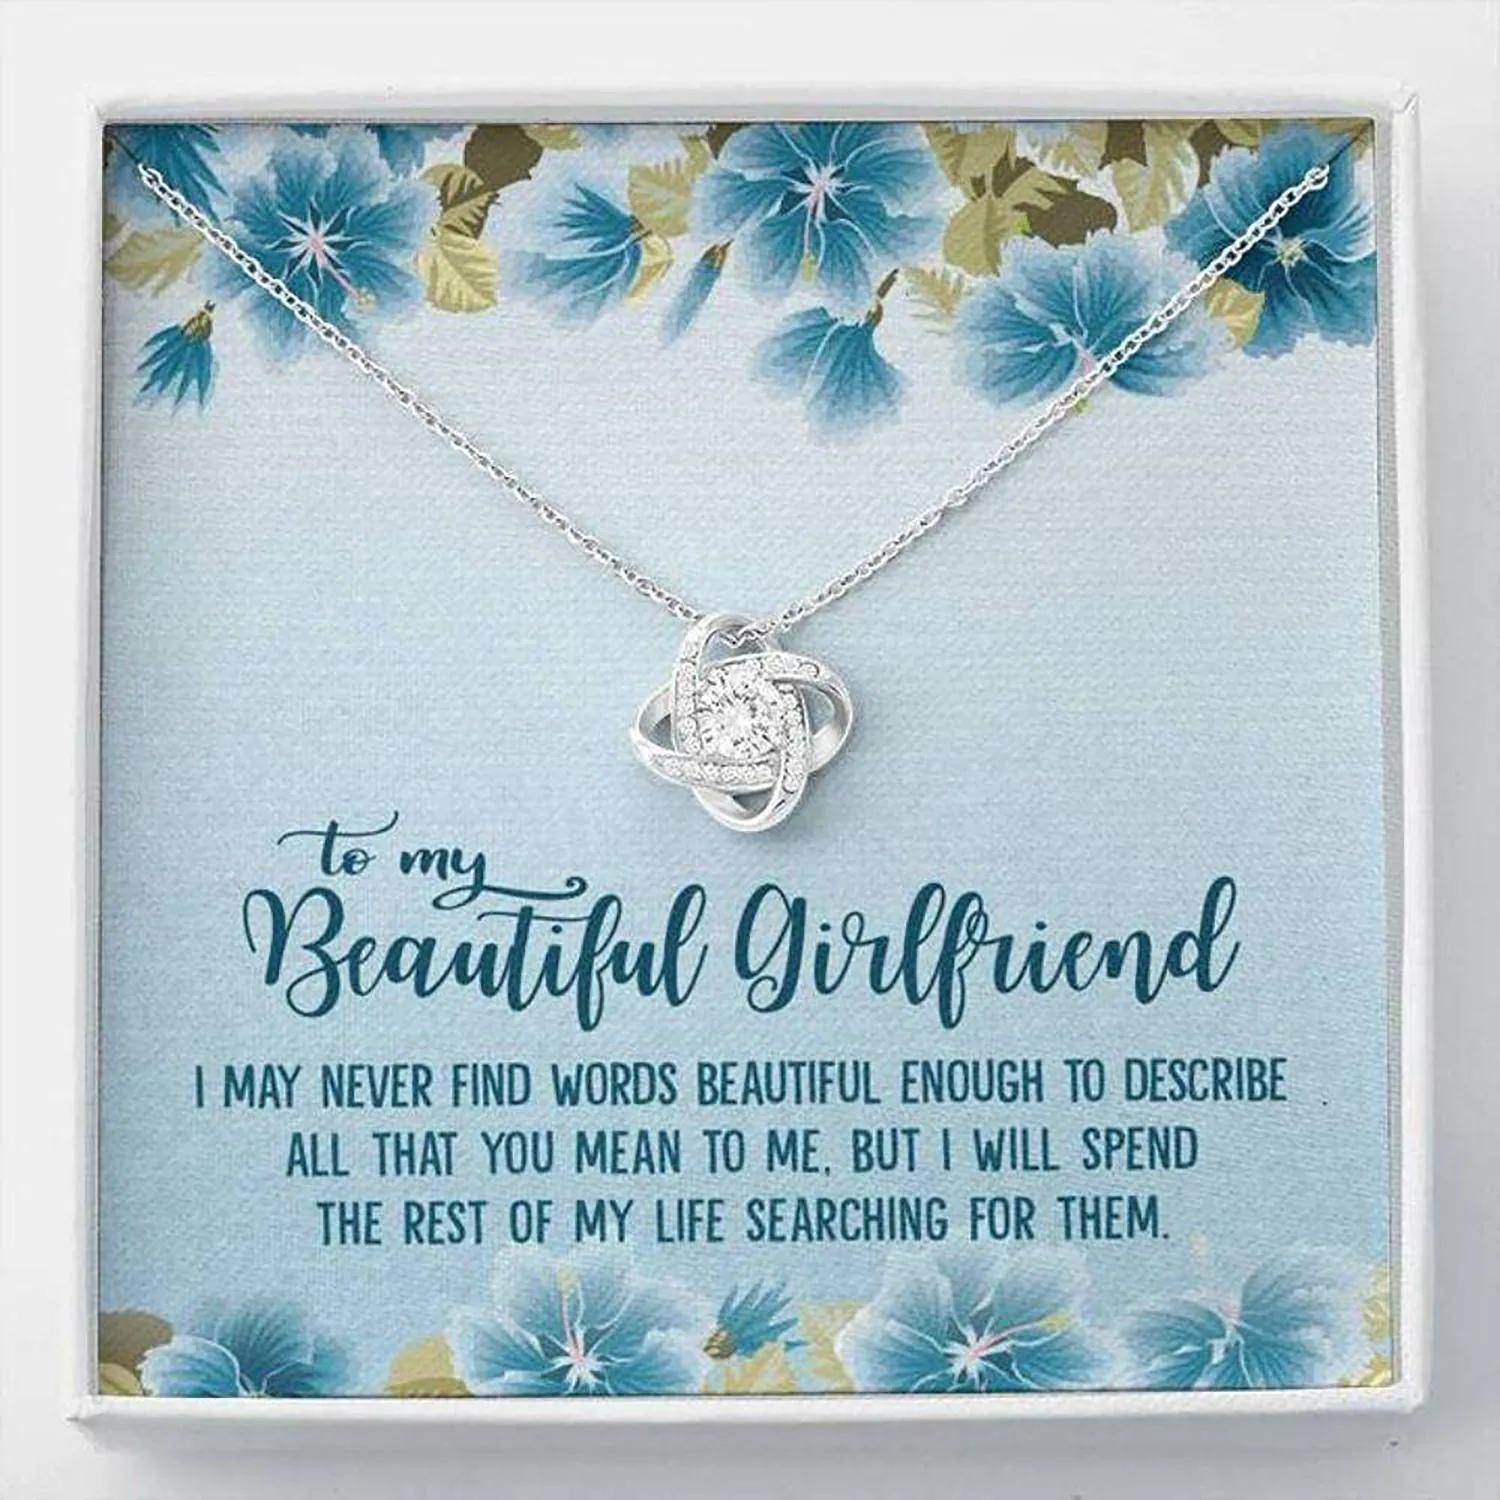
RAKVA Sterling Silver Pendant Set For Women
Type: Necklaces & Pendants
Brand: RAKVA
Price: Rs. 4999
 Give a loving gift that will melt her heart! this dazzling forever love pendant features a polished heart pendant surrounding a flawless 7mm cubic zirconia, embellished with smaller crystals adding extra sparkle and shine. the pendant is crafted in pure 92.5 sterling silver with an option to choose from white gold finish or yellow gold finish, and dangles from a fine silver chain.
Features: 925 Original Sterling Silver Pendant Set,It Comes With A Message Card As Shown In The Image,Unique One Of A Kind Gift